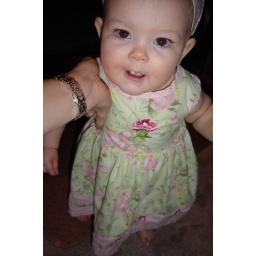
Pretty new dress for Amelia standing on her own in month 10! March, 2006